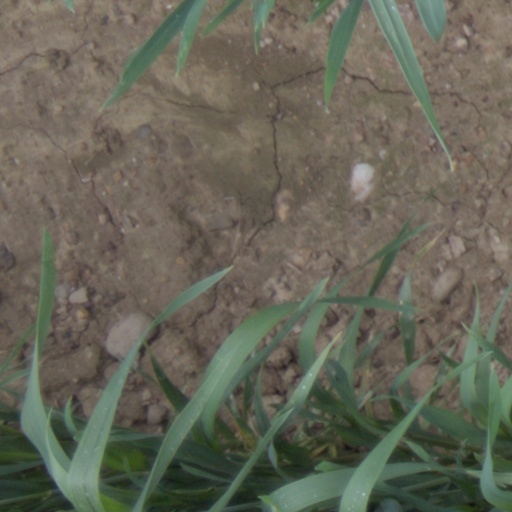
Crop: wheat